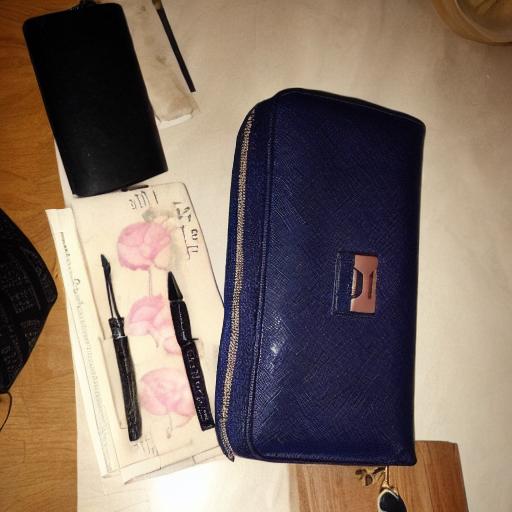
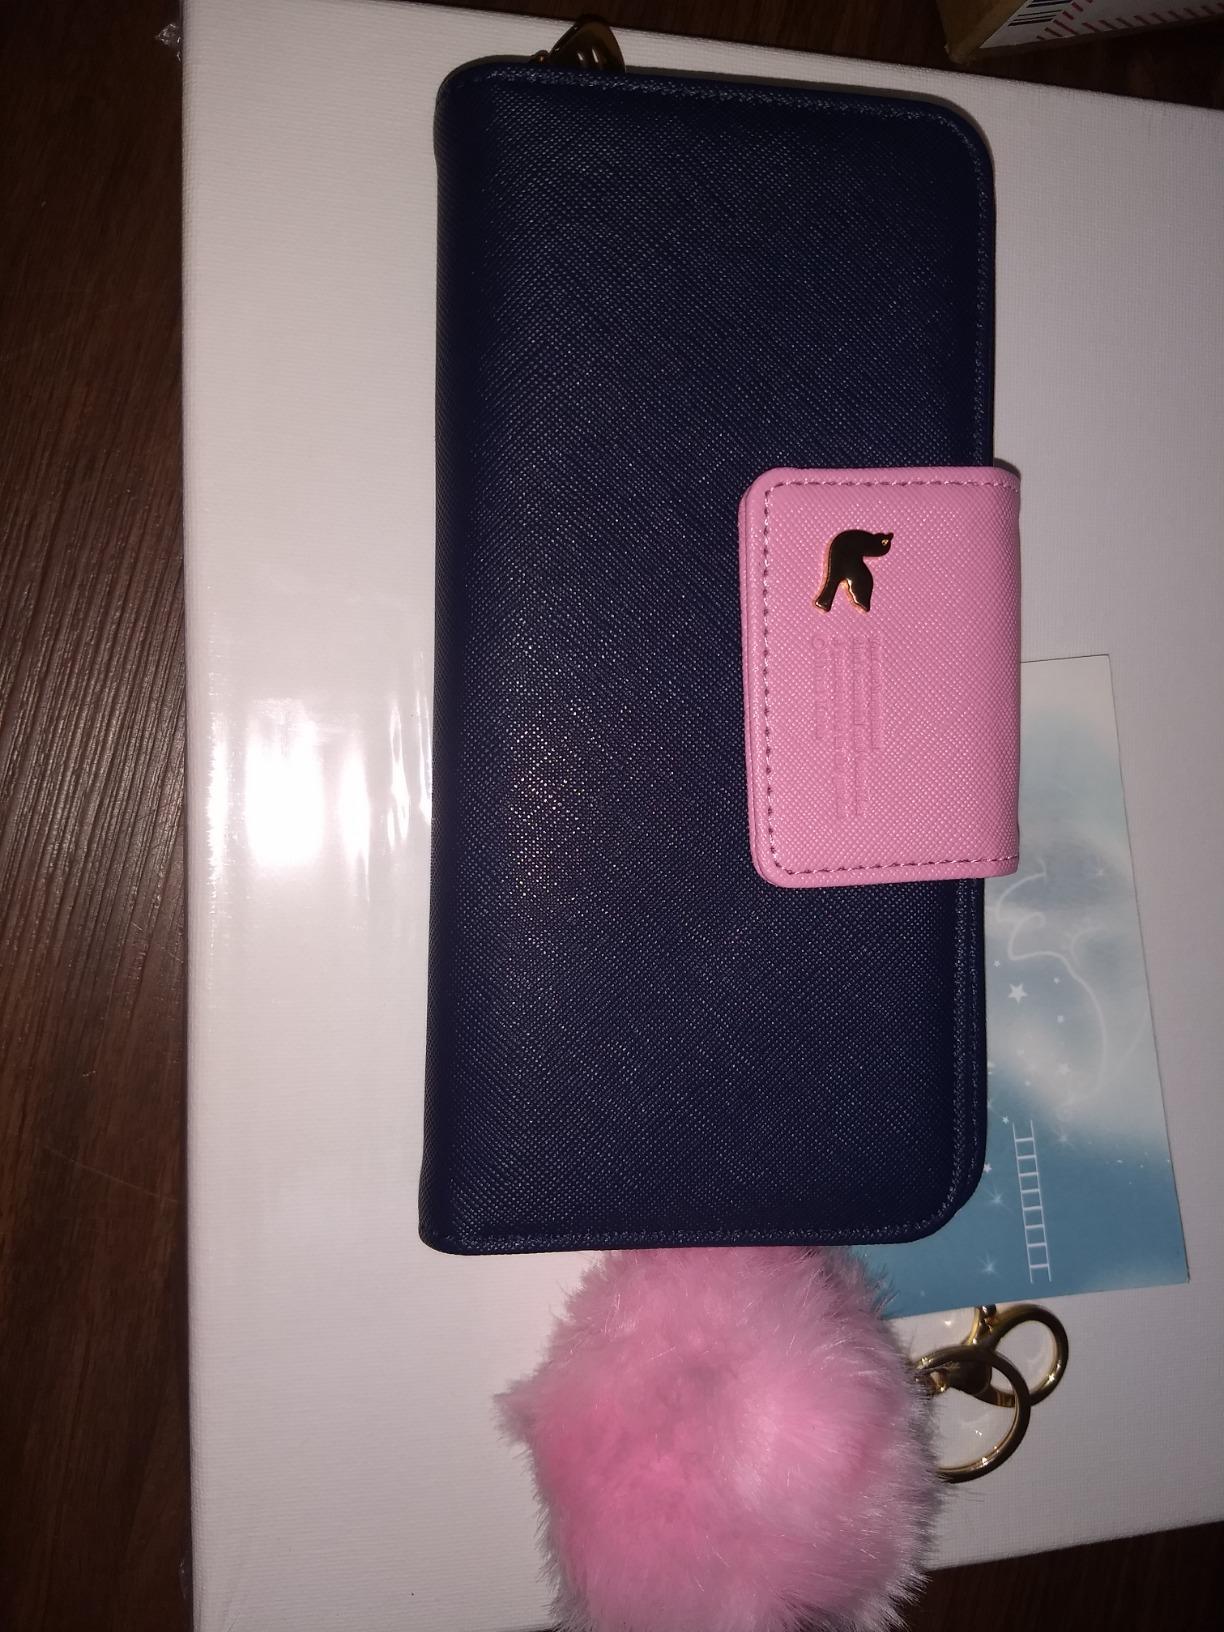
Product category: accessories_handbag
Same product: no